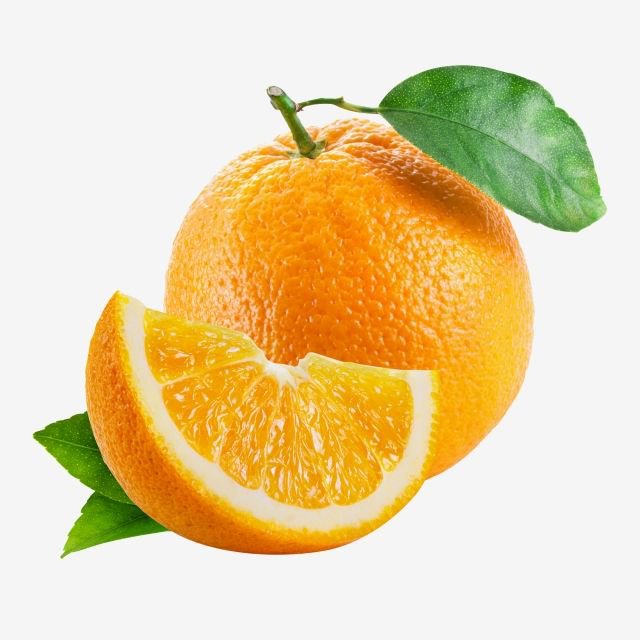
Label: Orange